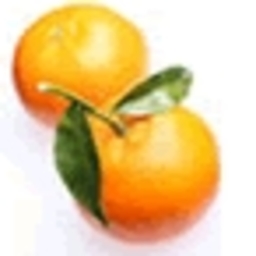
Label: peels